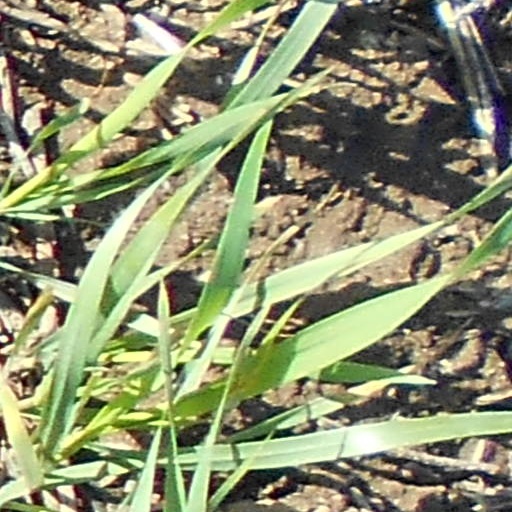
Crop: wheat